Catholic Church in North America

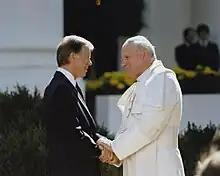
Pope John Paul II with U.S. President Jimmy Carter at the White House in 1979

The Catholic Church in North America refers to the Catholic Church in North America, in full communion with the Holy See in Rome, including its various geographical coverage on the continent. It is prevalent in many different countries, on the mainland and in both island countries and overseas territories, such as the United States, the Dominican Republic, and El Salvador.